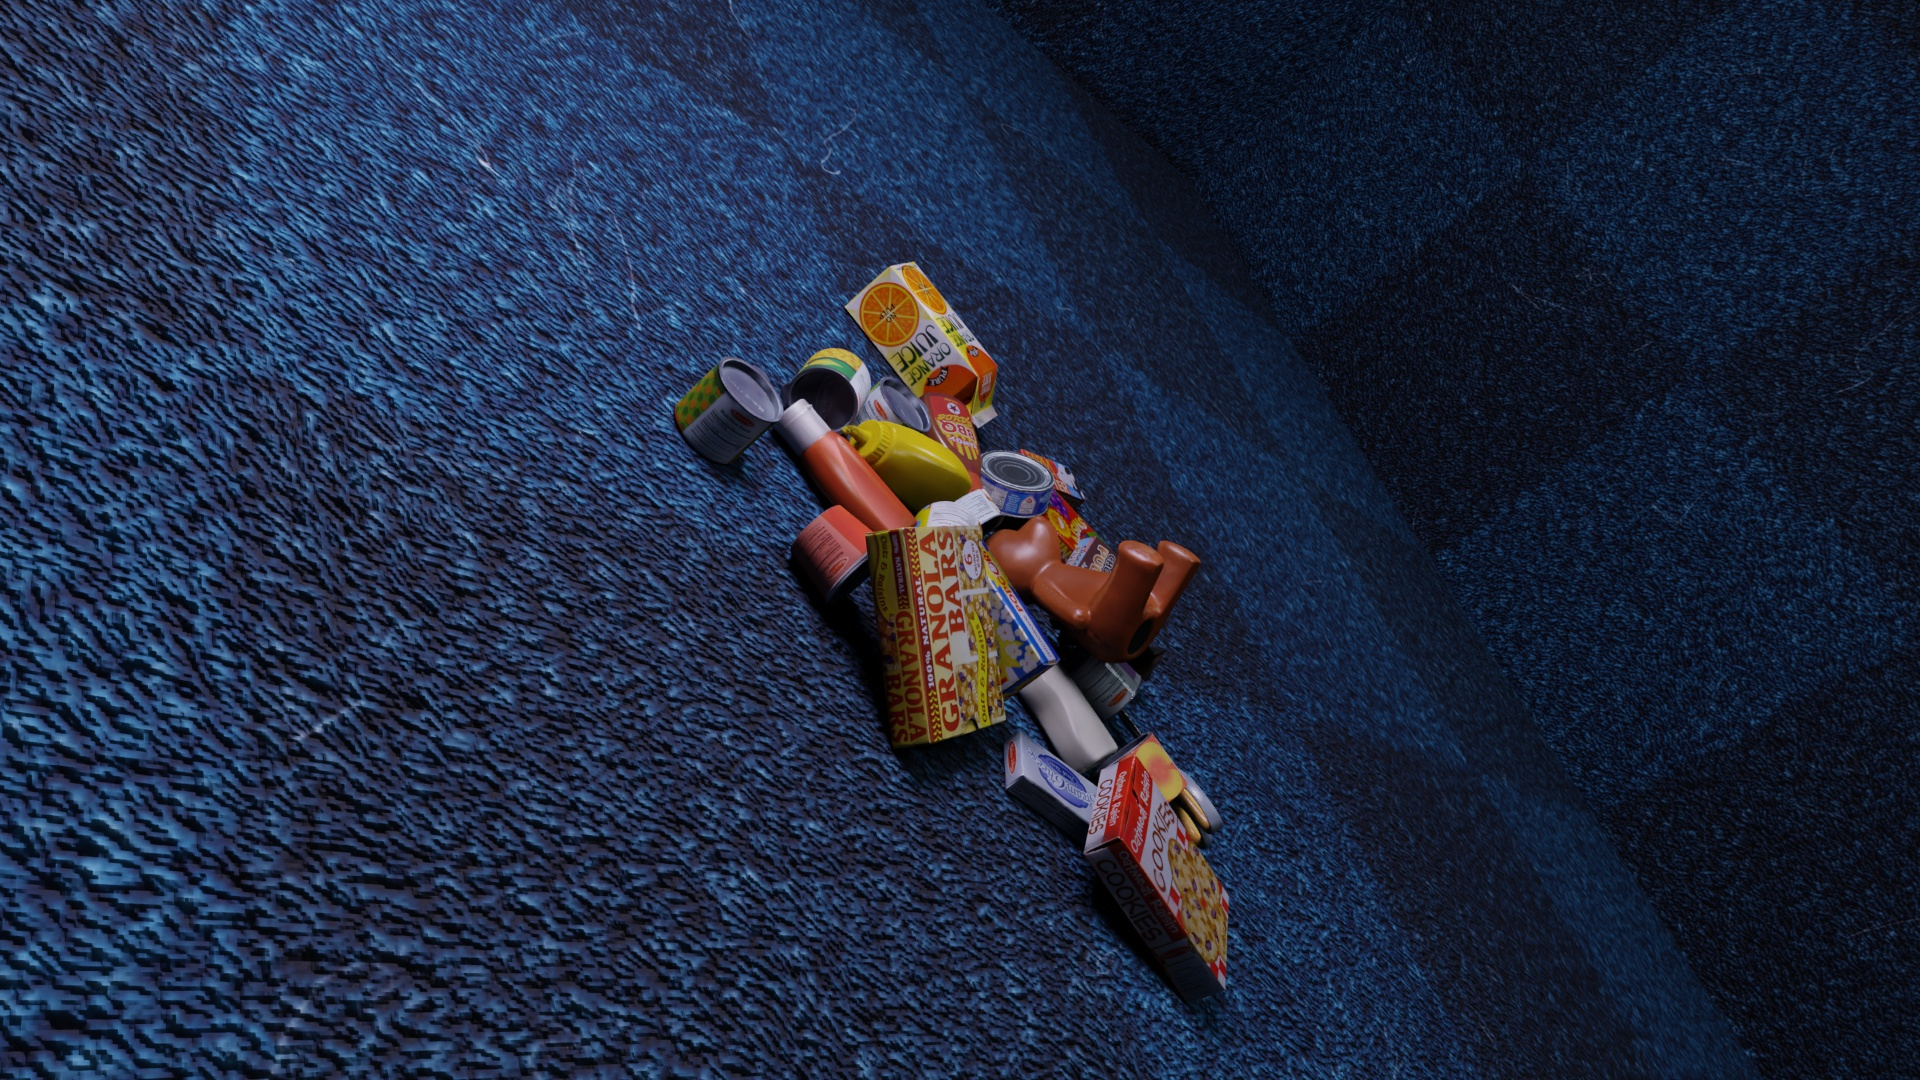
Question:
What are the eight normalized (x, y) image coordinates between 0 and 1 of the cuboid corners for the yogurt container designed for children with a vibrant orange design and strawberry theme? Your answer should be a list of normalized (x, y) image coordinates between 0 and 1 with bottom face first then top face, all counter-clockwise.
Answer: [(0.400521, 0.525926), (0.427604, 0.498148), (0.447396, 0.450926), (0.419792, 0.476852), (0.423958, 0.571296), (0.45, 0.541667), (0.470833, 0.49537), (0.444792, 0.524074)]